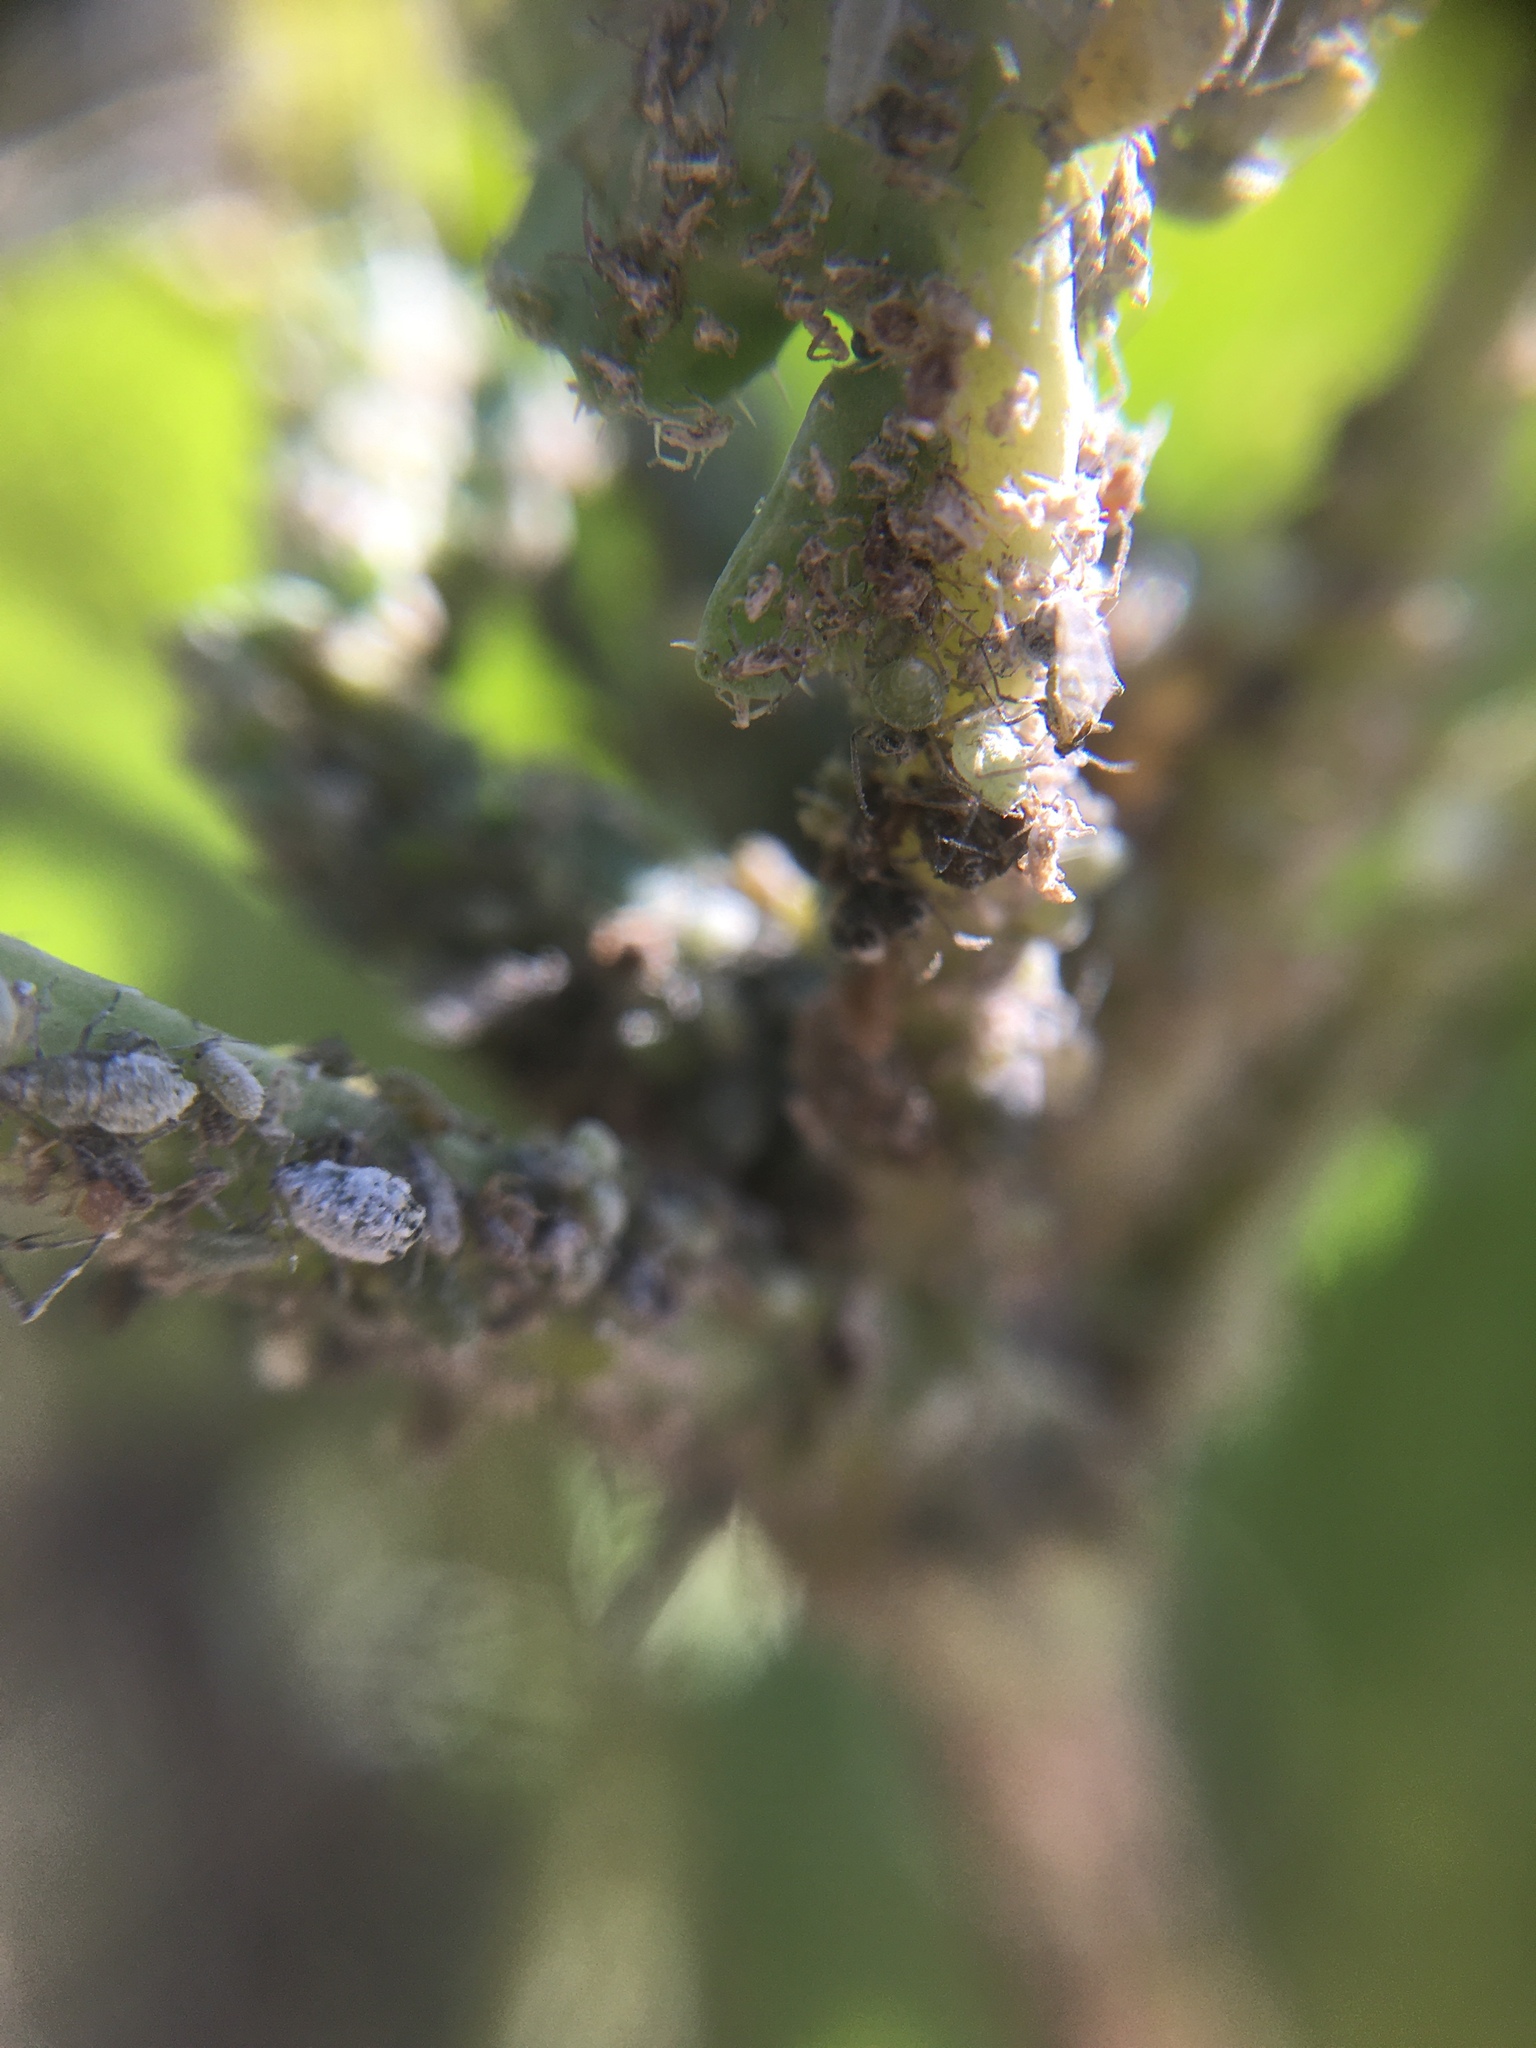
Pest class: cabbage_aphid